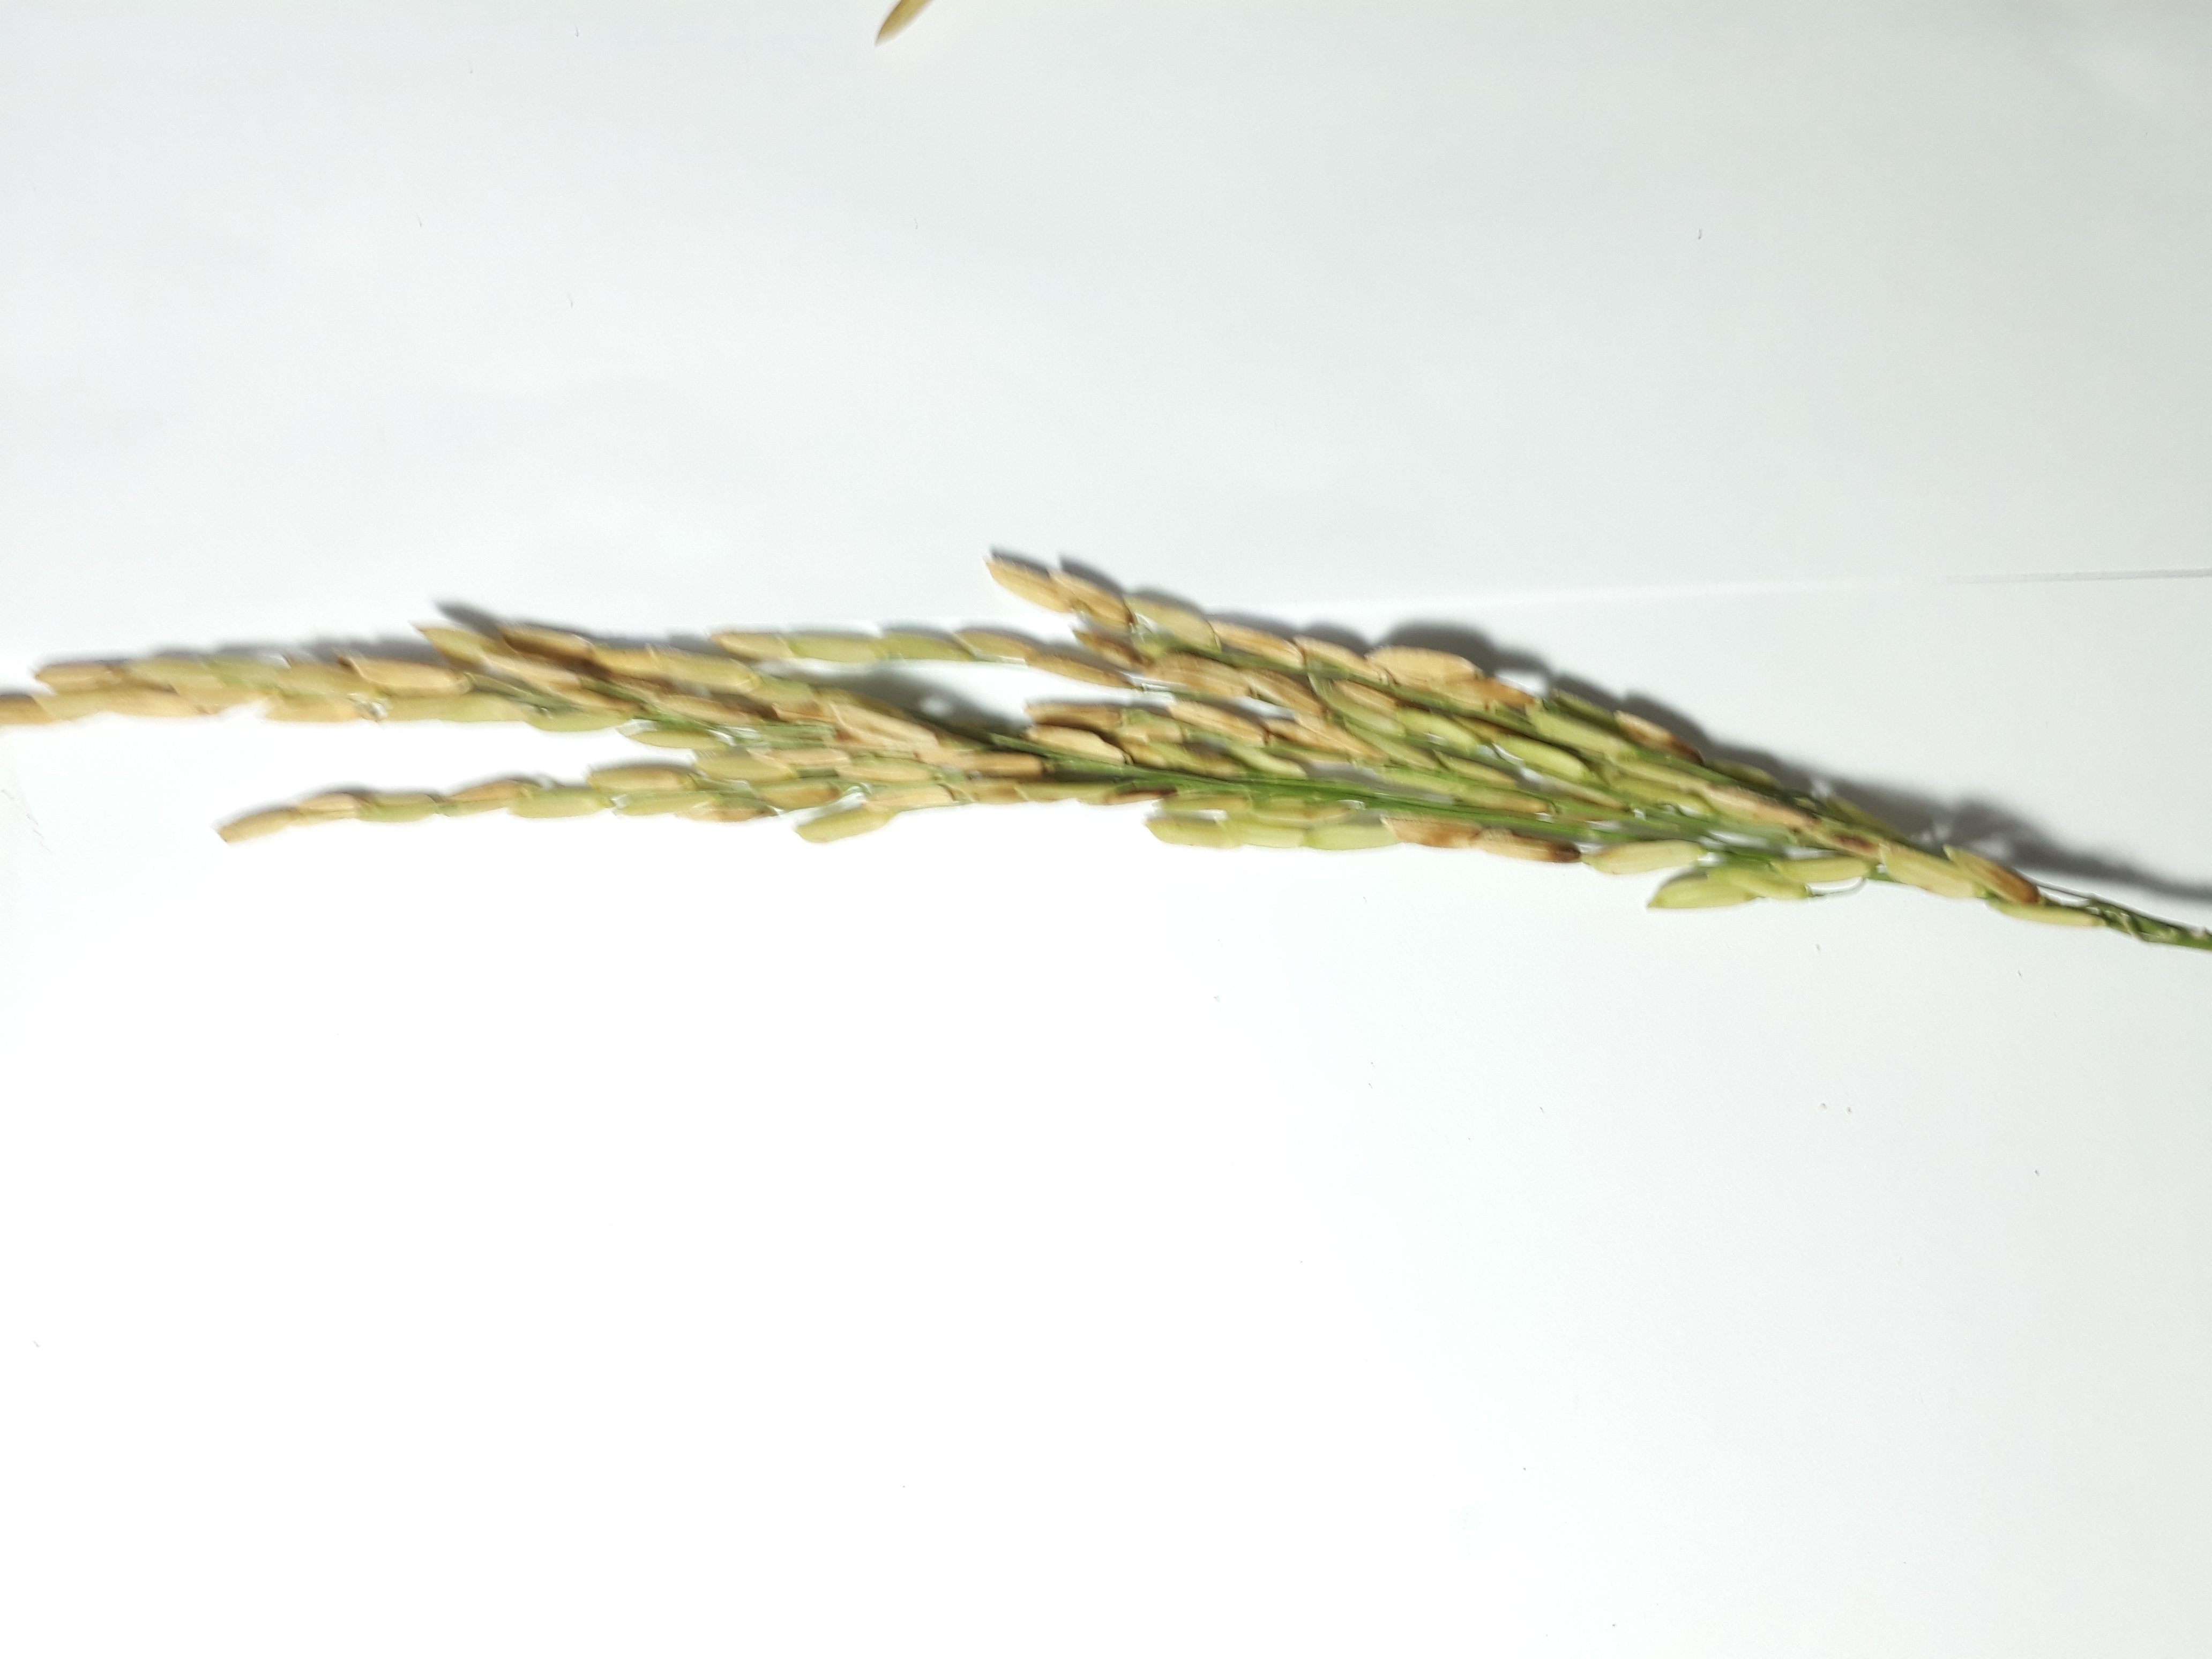
Label: Damaged